Richard Riot

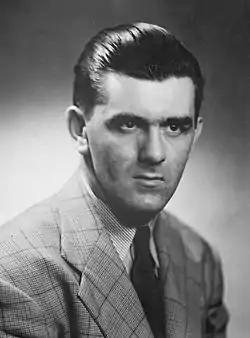
Maurice Richard, the player for whom the riot was named

The Richard Riot was a riot on March 17, 1955 (Saint Patrick's Day), in Montreal, Quebec, Canada. The riot was named after Maurice Richard, the star ice hockey player for the Montreal Canadiens of the National Hockey League (NHL). Following a violent altercation on March 13 in which Richard hit a linesman, NHL president Clarence Campbell suspended him for the remainder of the 1954–55 NHL season, including the playoffs. Montreal fans protested that the suspension was too severe; the team's largely Francophone fan base claimed the length of the suspension was motivated by Richard's French Canadian ethnicity. Outside of Montreal, however, the suspension was seen as justified and, if anything, too short.